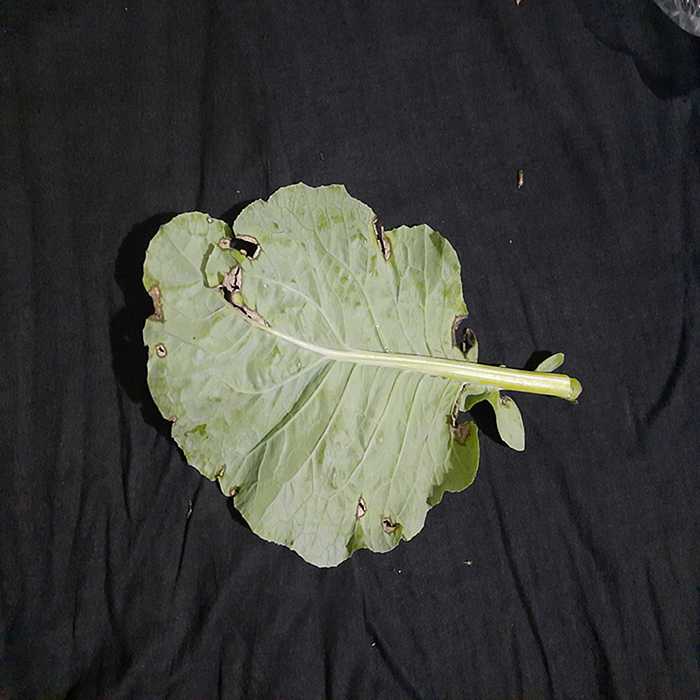
Plant: Cauliflower
Label: Downy mildew